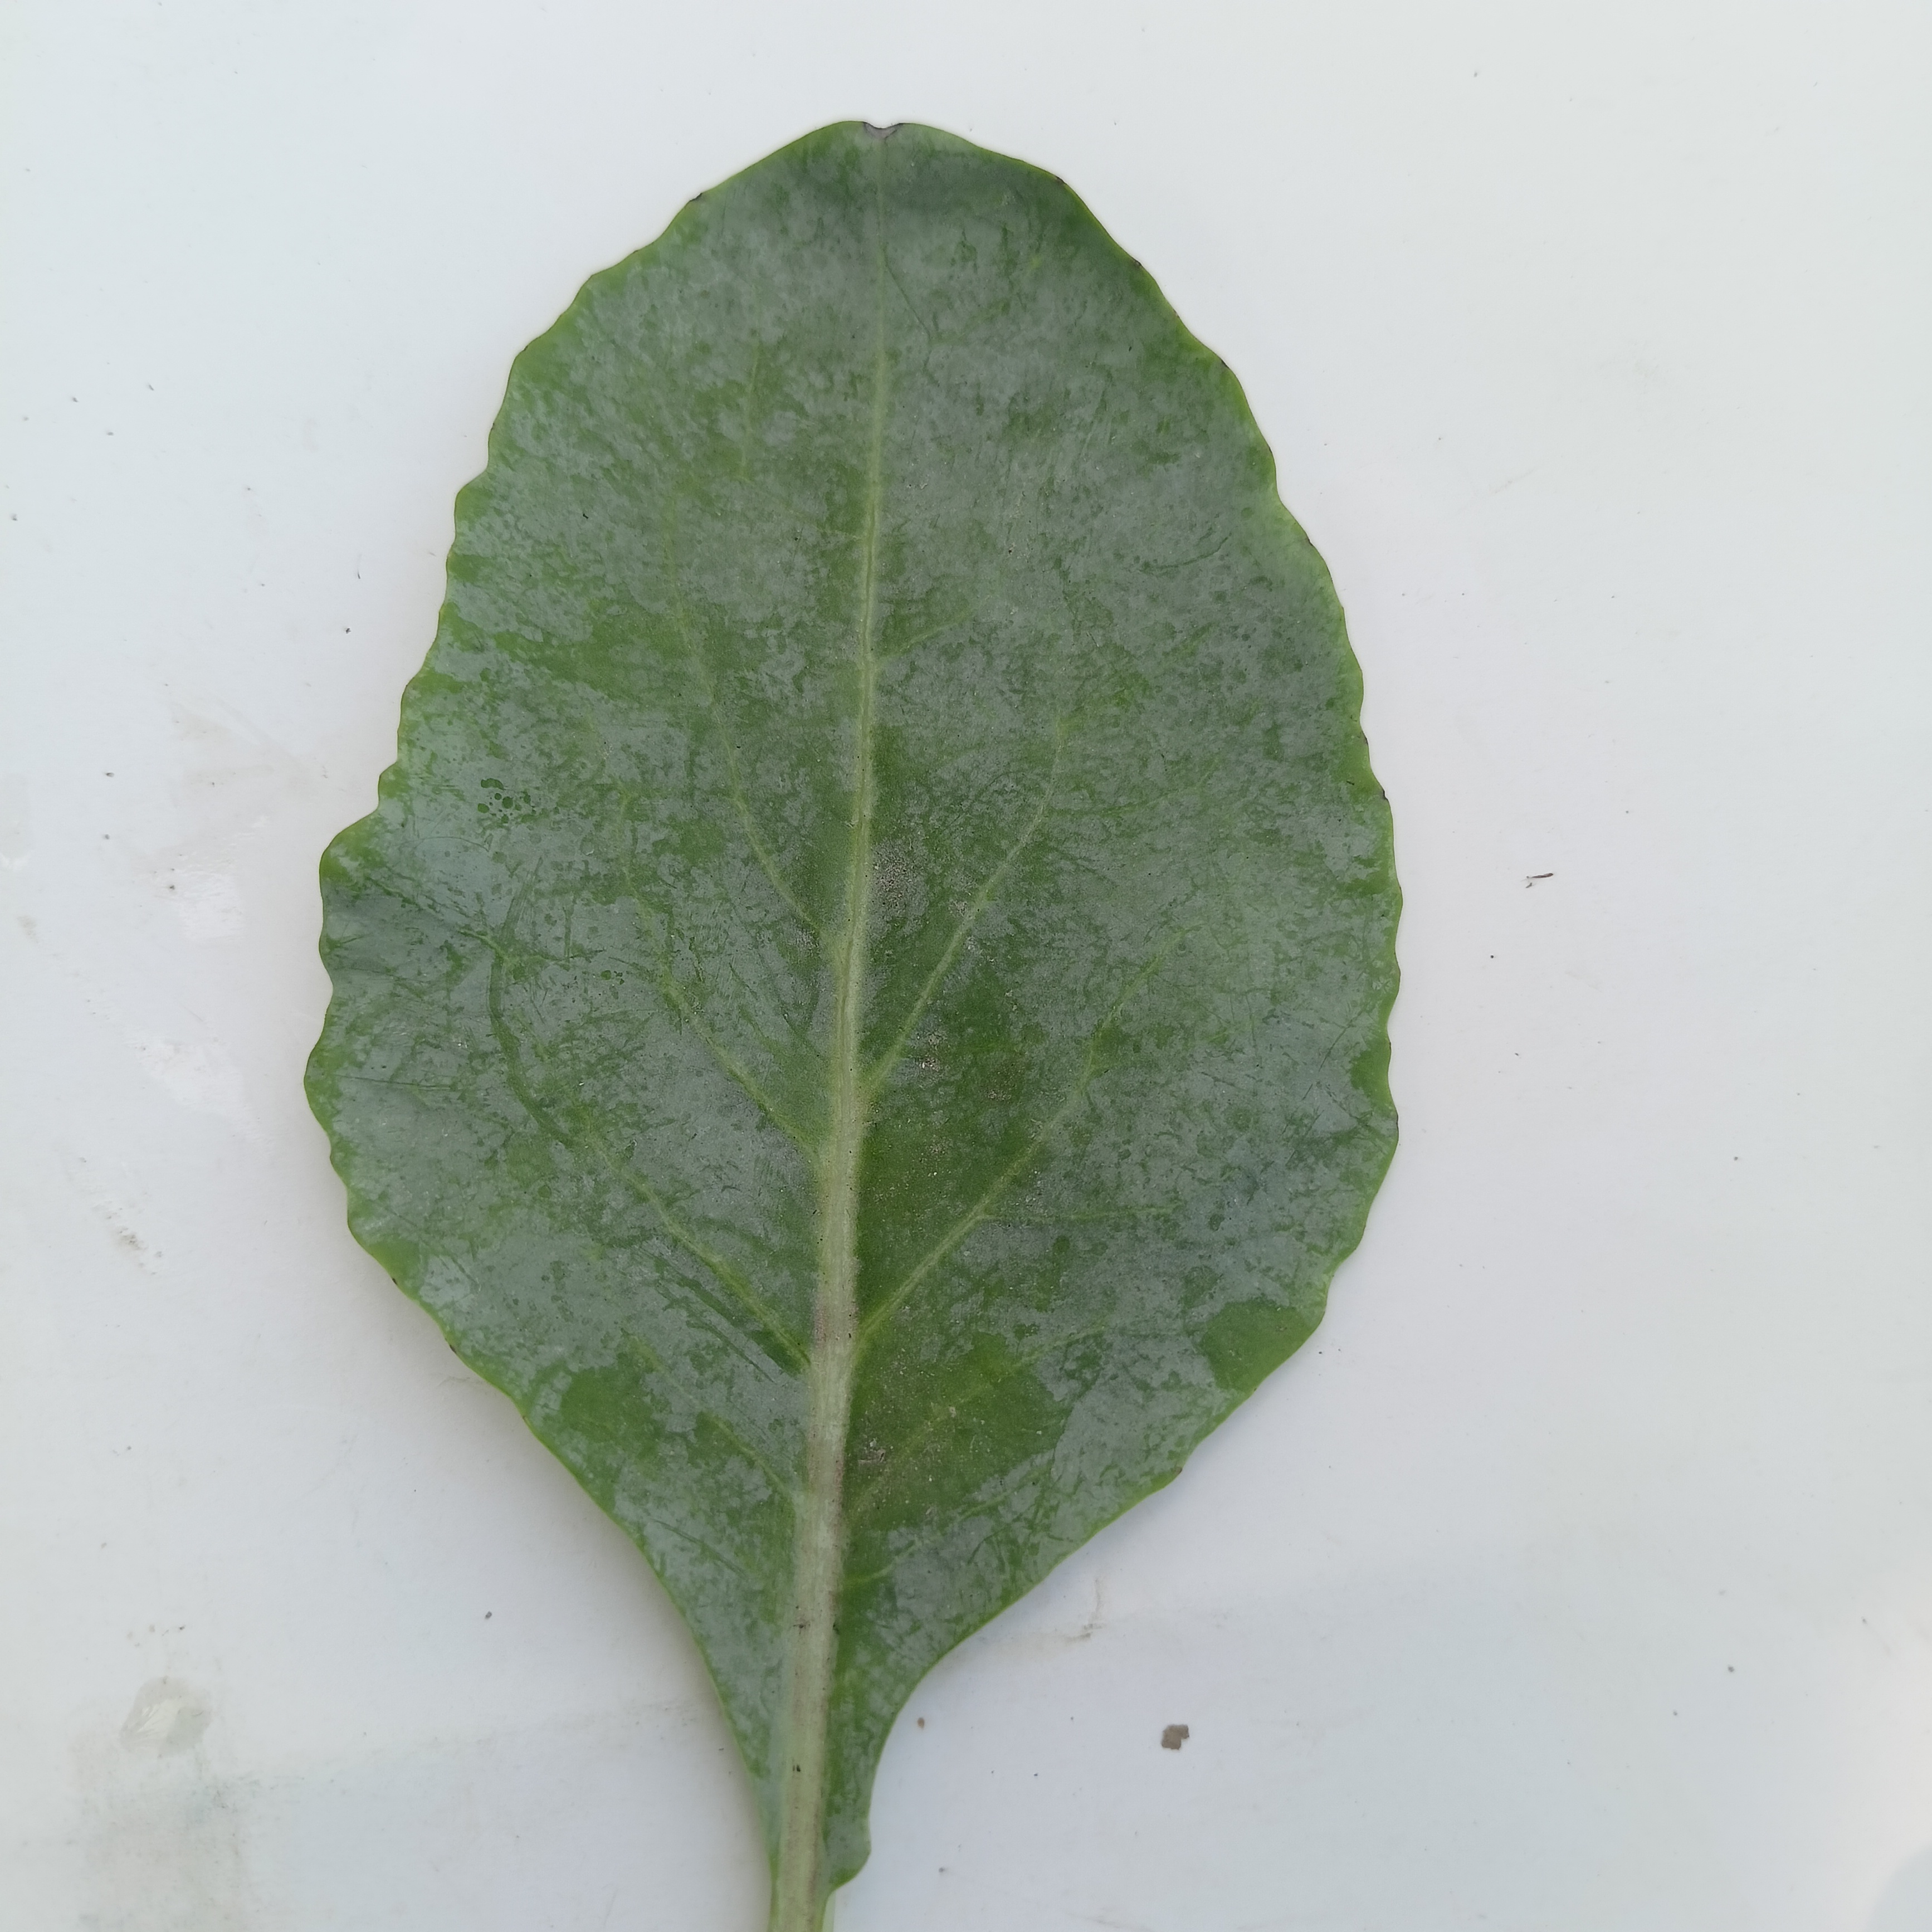
Label: Healthy